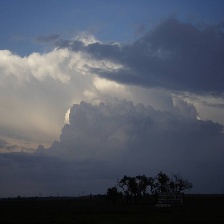
Cloud type: Altocumulus